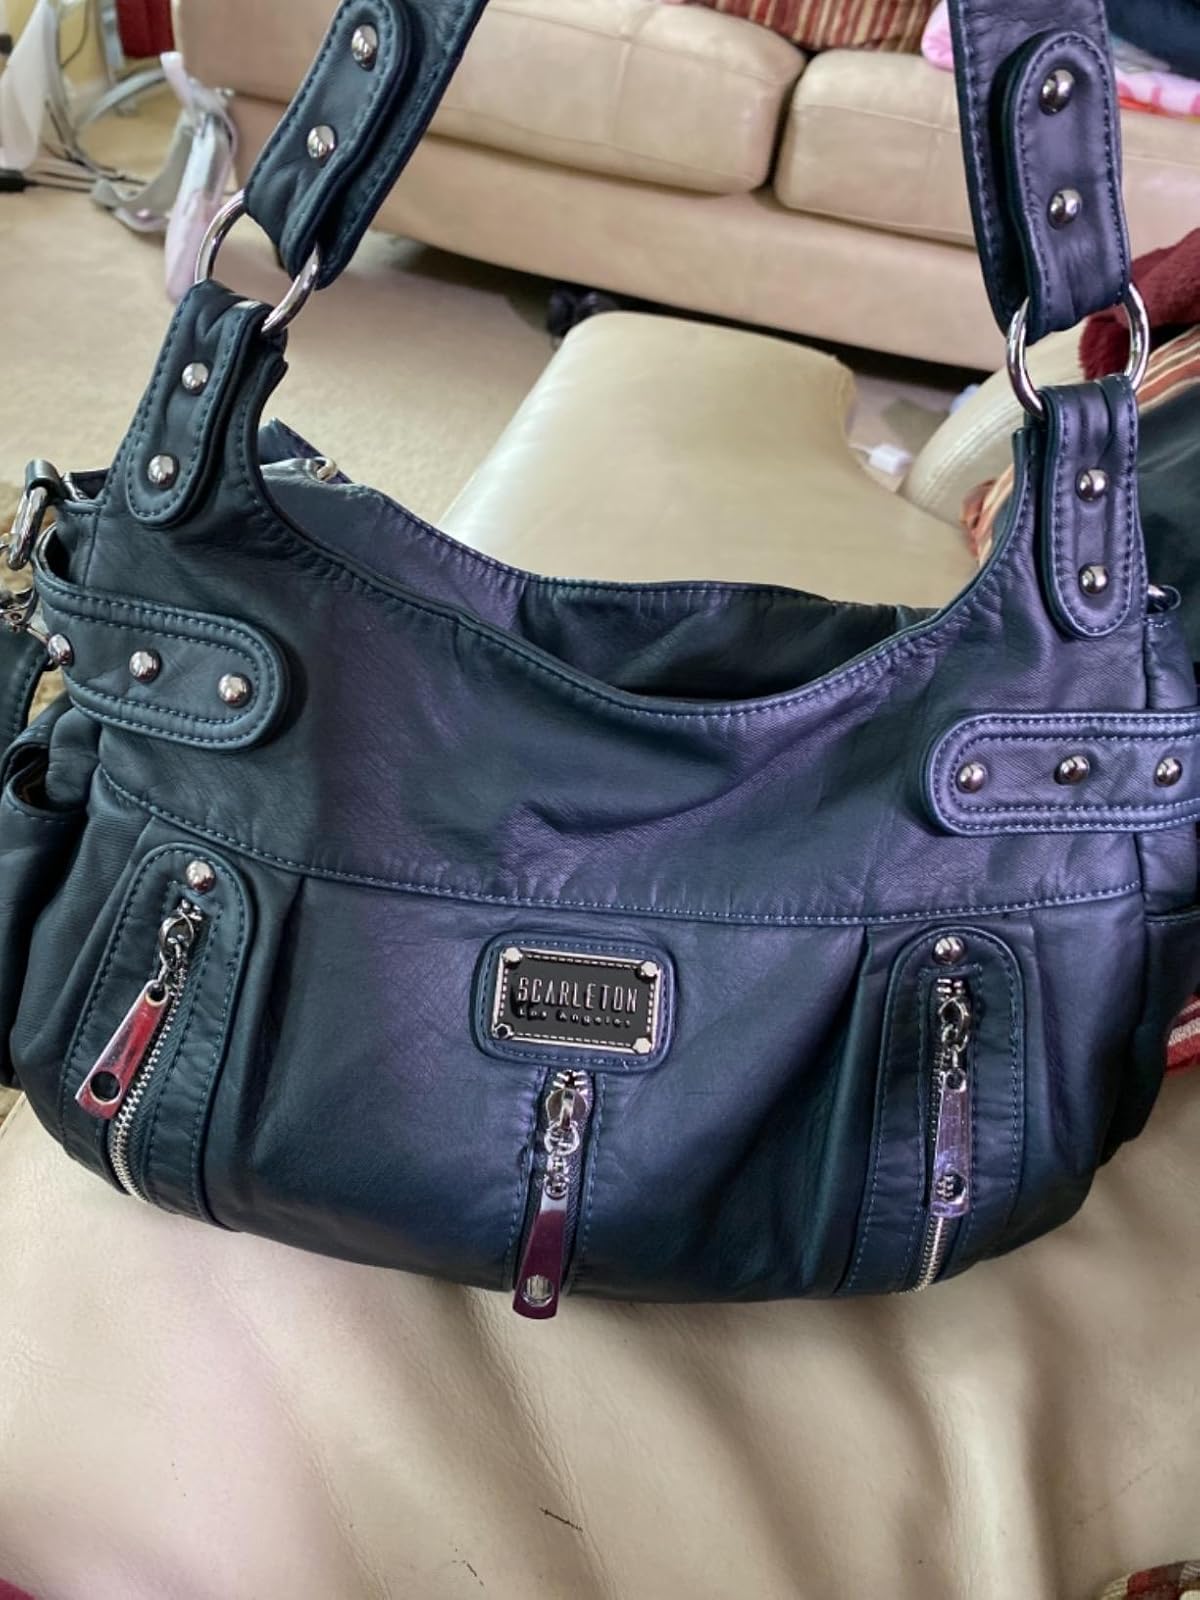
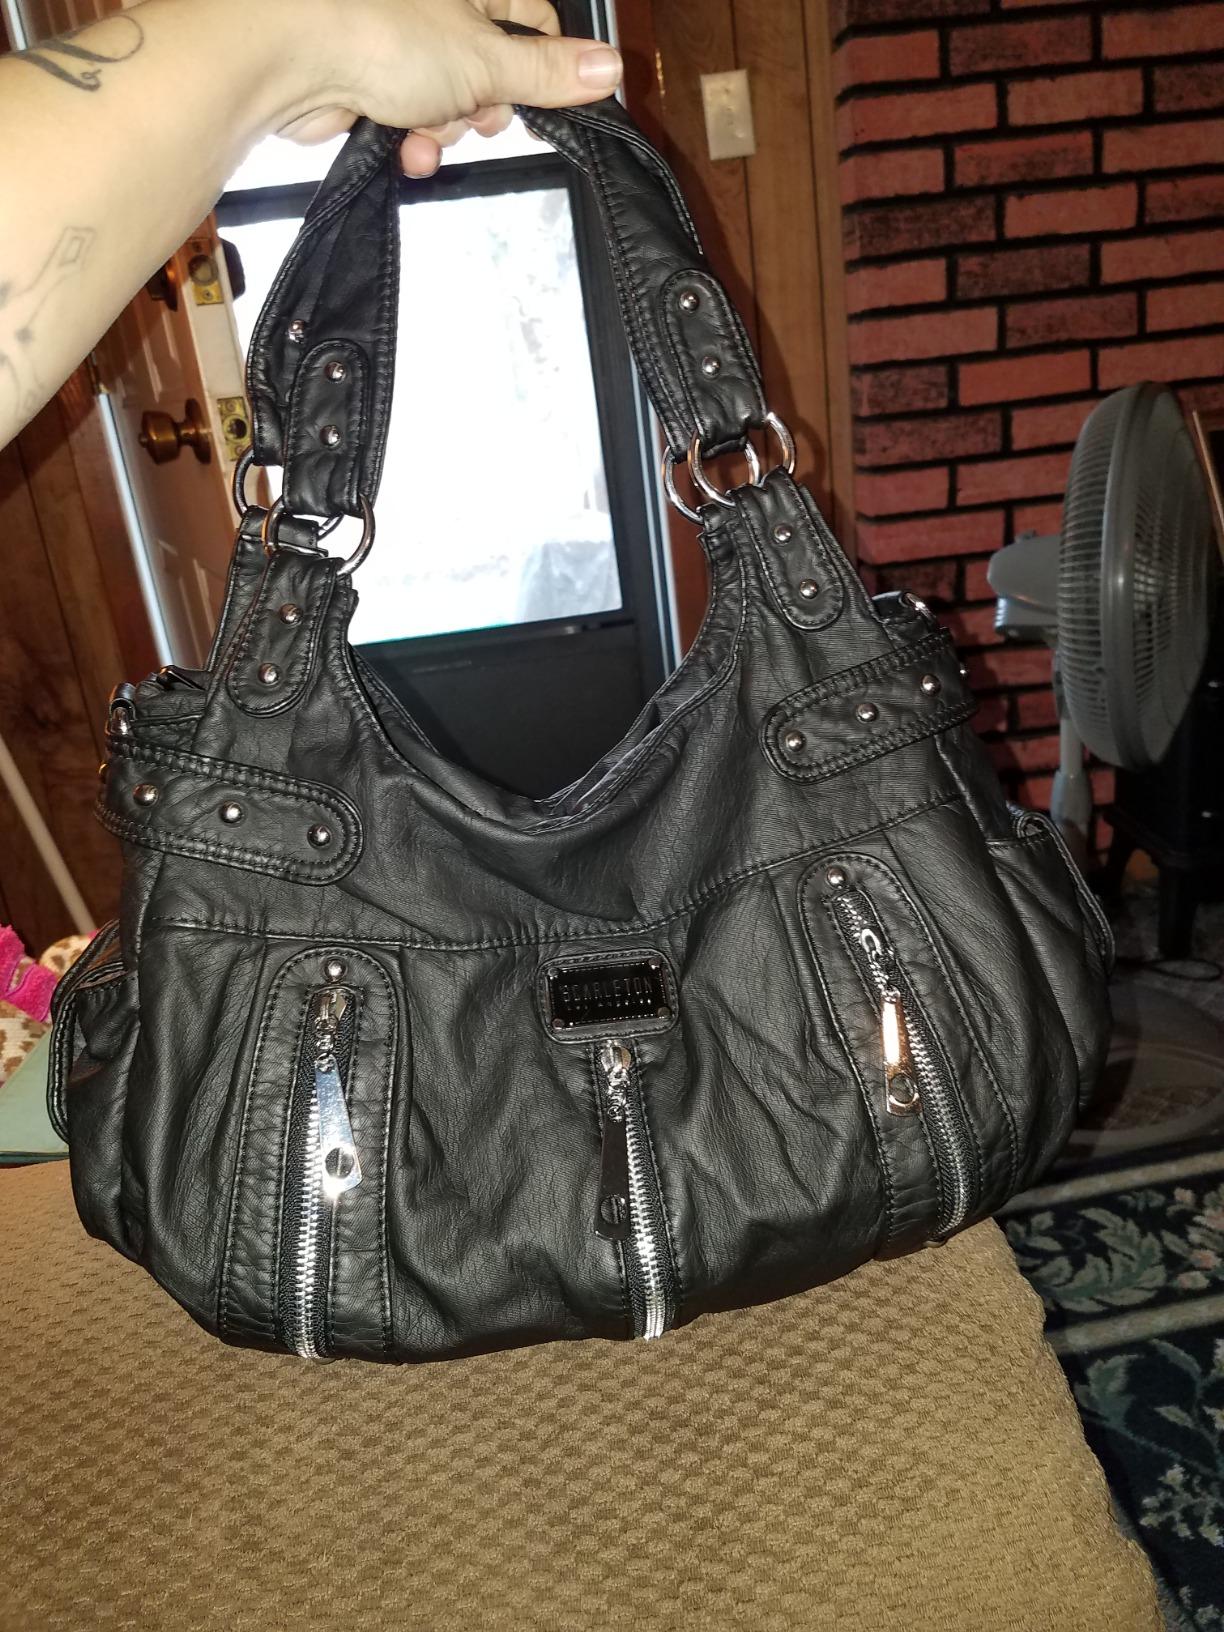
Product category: accessories_handbag
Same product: no